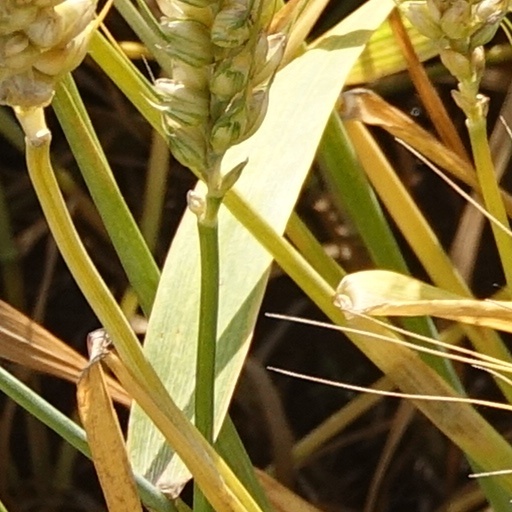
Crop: wheat